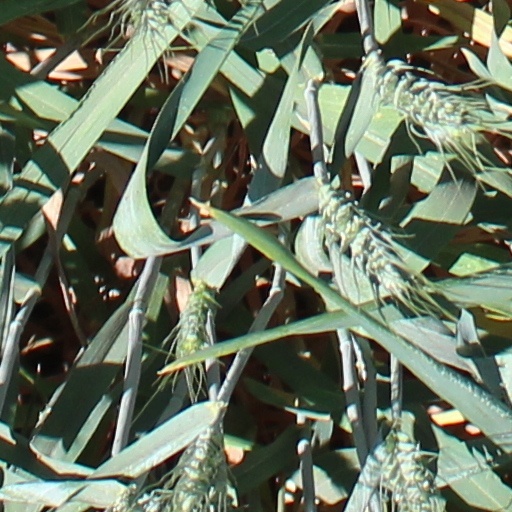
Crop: wheat